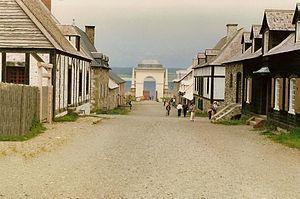
Rue Principale de Louisbourg
La forteresse de Louisbourg est la reconstruction partielle d'une forteresse française située sur l'île du Cap-Breton dans la province de la Nouvelle-Écosse. C'est un « lieu historique national du Canada » géré par Parcs Canada et l'une des principales attractions touristiques de Cap-Breton.